Crazy Kutumba

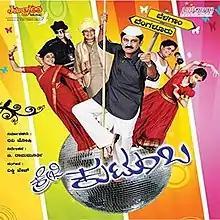

Crazy Kutumba is a 2010 Kannada comedy film directed by B. Ramamurthy and produced by Ravi Joshi for Luv Kush Productions banner. The story is a remake of Marathi film "De Dhakka" (2008) which was inspired from the Hollywood film, "Little Miss Sunshine" (2006).